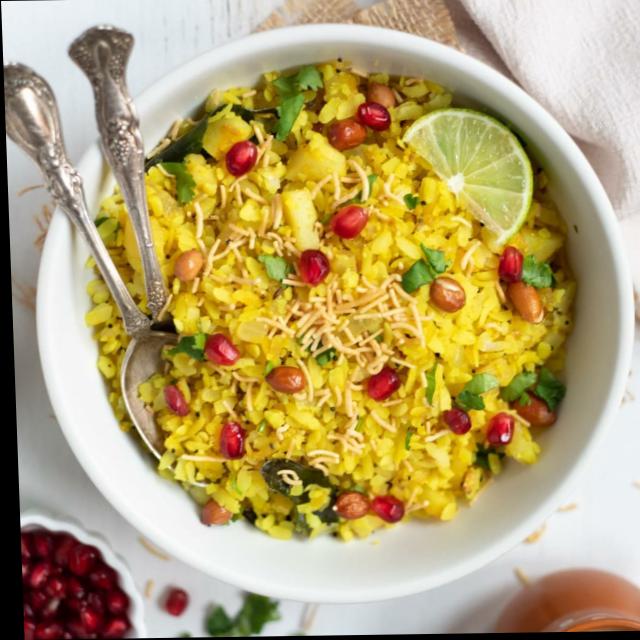
Dish: poha